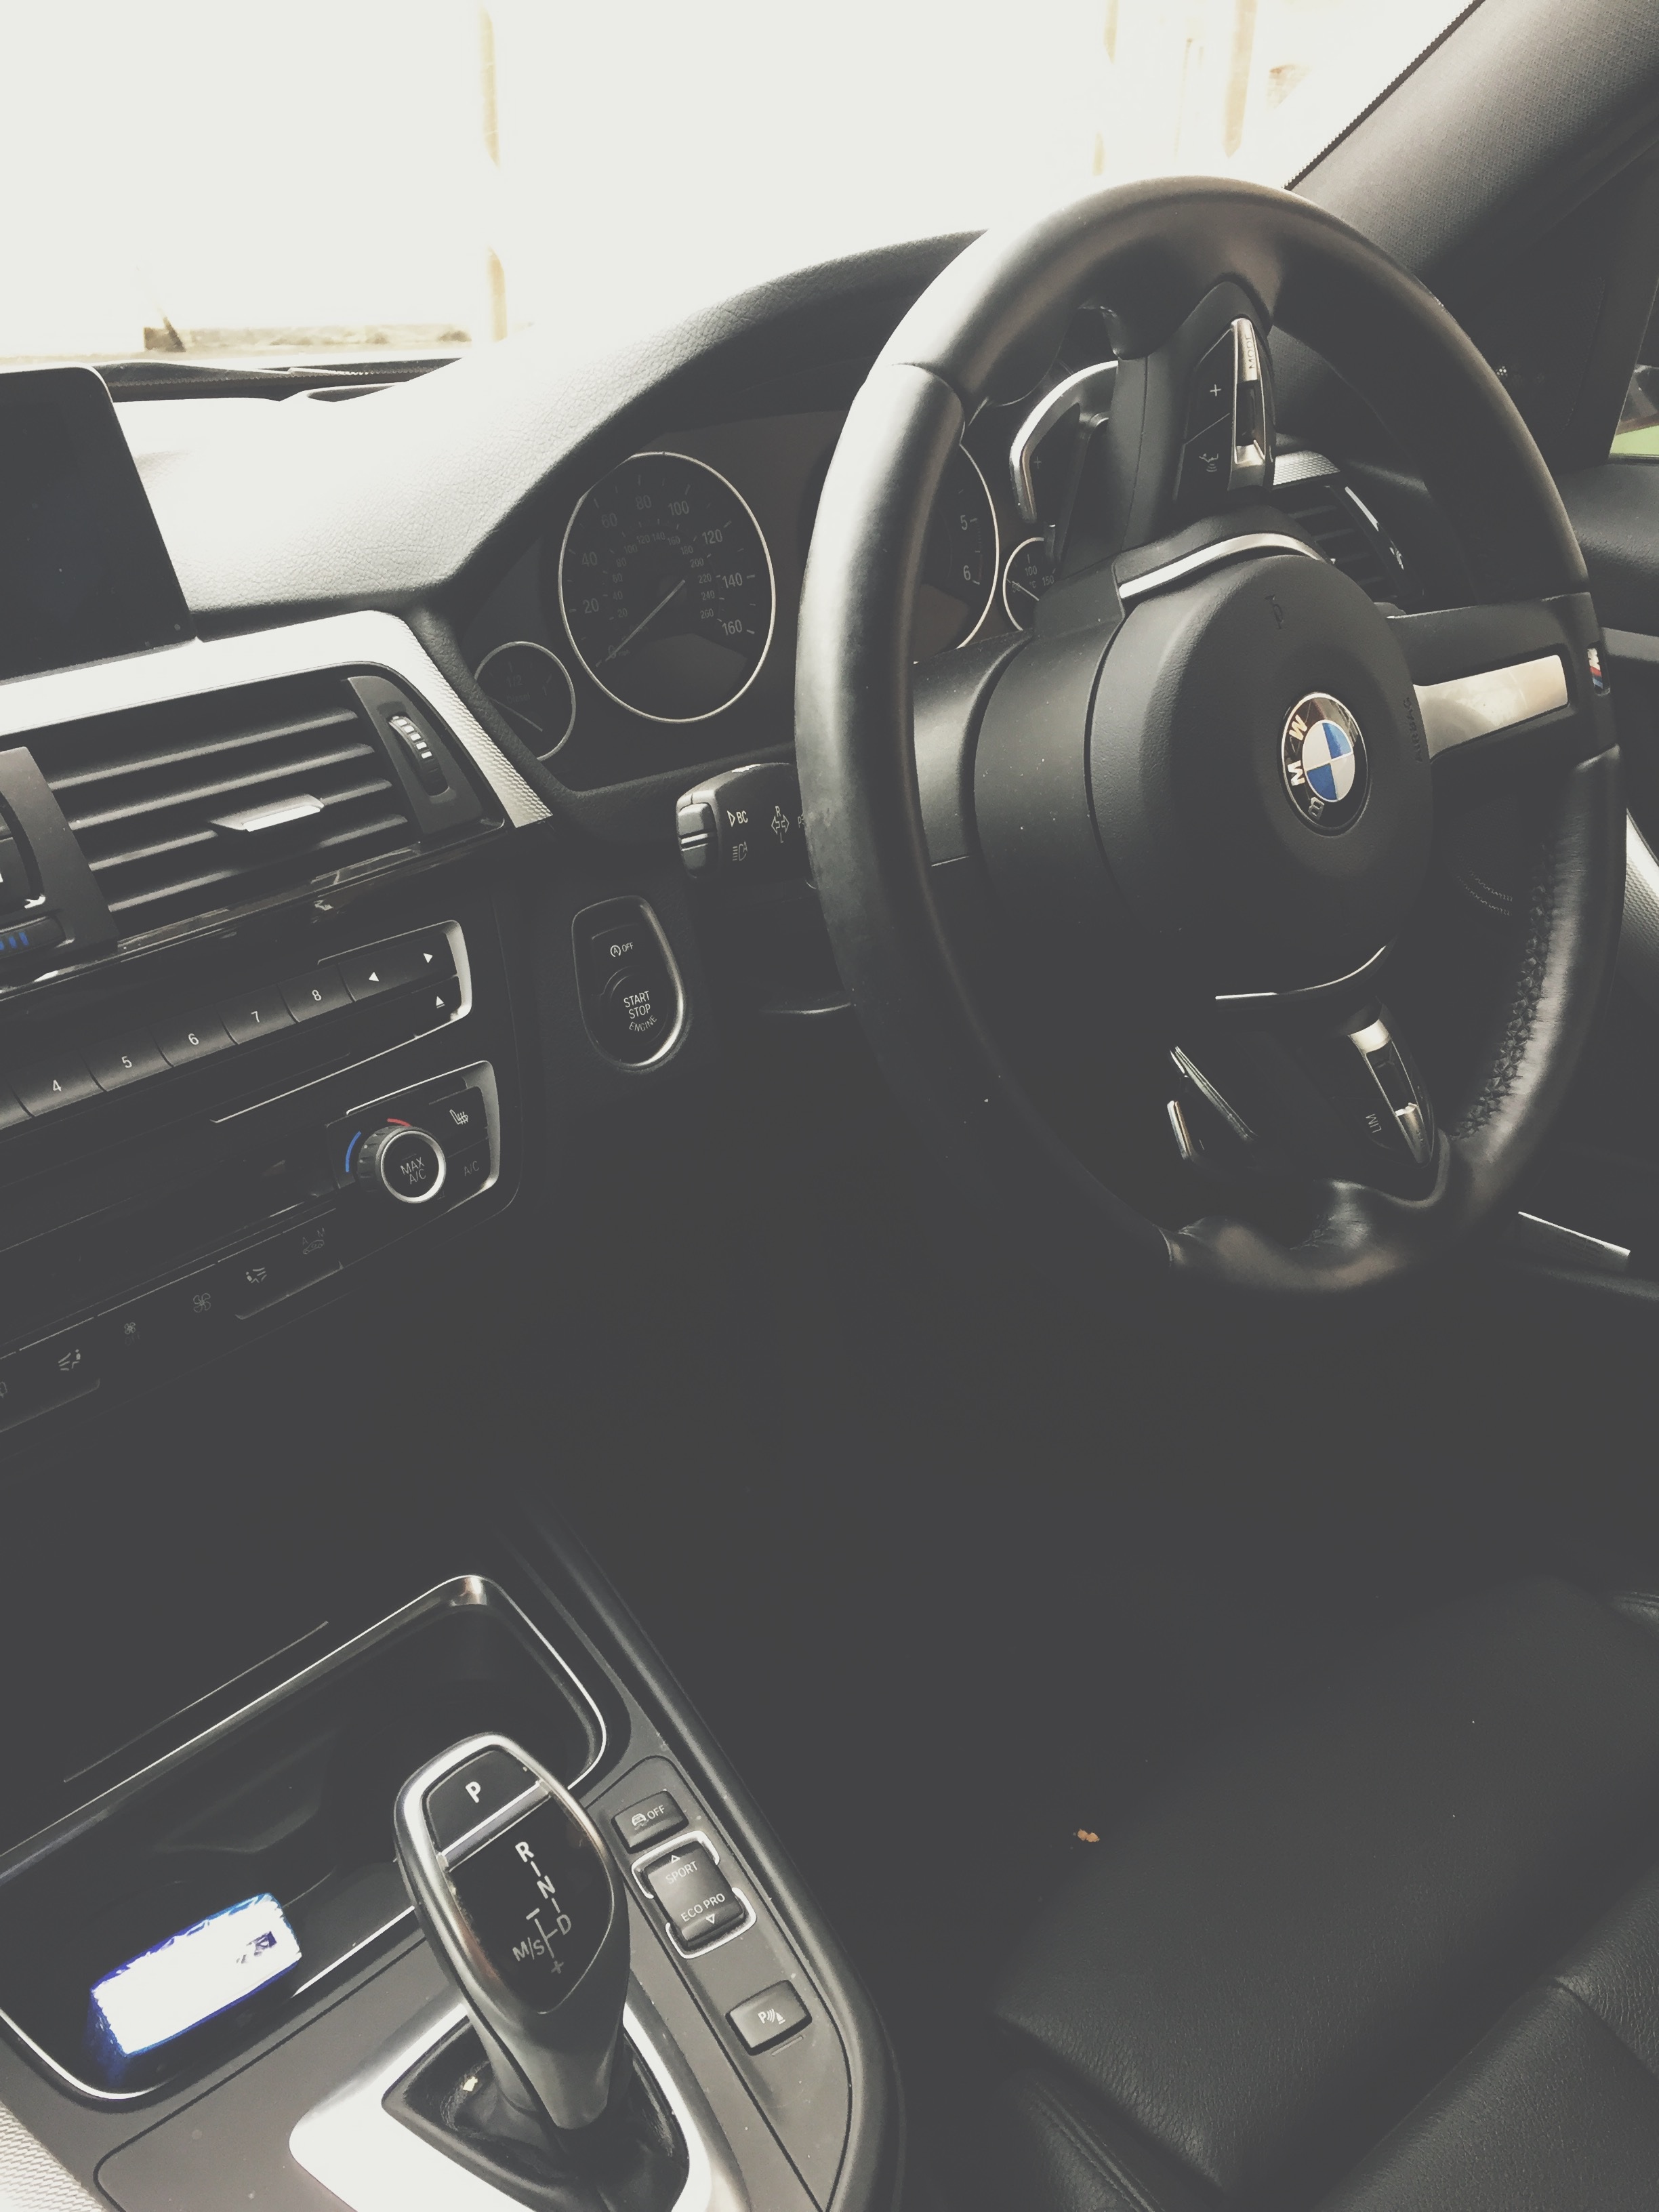
car, wheel, vehicle, steering wheel, sports car, supercar, sedan, bmw, land vehicle, automobile make, automotive exterior, compact car, automotive design, luxury vehicle, family car, executive car, sports sedan, steering part